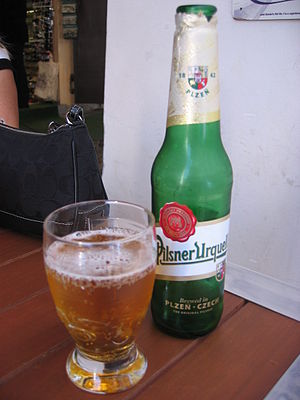
Pilsner Urquell
Pilsner Urquell
Pilsner Urquell er et ølmærke som stammer fra byen Plzeň i Bøhmen. Øllets historie går tilbage til Bürger Brauerei, som blev etableret som et borgerbryggeri i Pilsen i 1839, med det formål at brygge øl efter bayersk opskrift. Bürger Brauerei rekrutterede den bayerske ølbygger Josef Groll, som udviklede ølmærket Pilsner Bier. Eftersom pilsnerøllet hurtigt blev populært langt udenfor Bøhmen, og da andre bryggerier også begyndte at fremstille «pilsnerøl», registrerede Bürger Brauerei i 1898 varemærket Pilsner Urquell, for at understrege at deres øl var den oprindelige pilsner.